Max Kepler

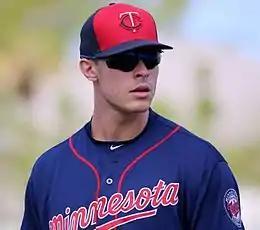
Kepler with the Minnesota Twins in 2016

Maximilian Kepler-Różycki (born February 10, 1993) is a German-American professional baseball outfielder for the Philadelphia Phillies of Major League Baseball (MLB). He has previously played in MLB for the Minnesota Twins, with whom he made his MLB debut in 2015. Before signing with the Twins, he played for Buchbinder Legionäre Regensburg of the Baseball-Bundesliga. He bats and throws left-handed. He holds the record for home runs hit in a career by a German-born player.